Jeanne-Marie Leprince de Beaumont

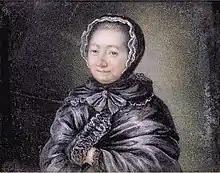
Portrait of de Beaumont,

Jeanne-Marie Leprince de Beaumont (French: ] ; 26 April 1711 – 8 September 1780) was a French author who wrote the best-known version of "Beauty and the Beast", an abridged adaptation of the 1740 fairy tale by Gabrielle-Suzanne Barbot de Villeneuve. Born to a middle-class family, she was raised alongside her younger sister, Catherine Aimée. Both were provided education at a convent school and stayed on as teachers. Rather than remain and take her vow as a nun, she left for Metz, France, and became a governess for a prominent family in a court in Lunéville. As a long-time educator, she became well known for her written works on behavior and instructional teaching for young women. Her interest in the genre of education contributed to her inclusion of fairytales to teach moral behavior.